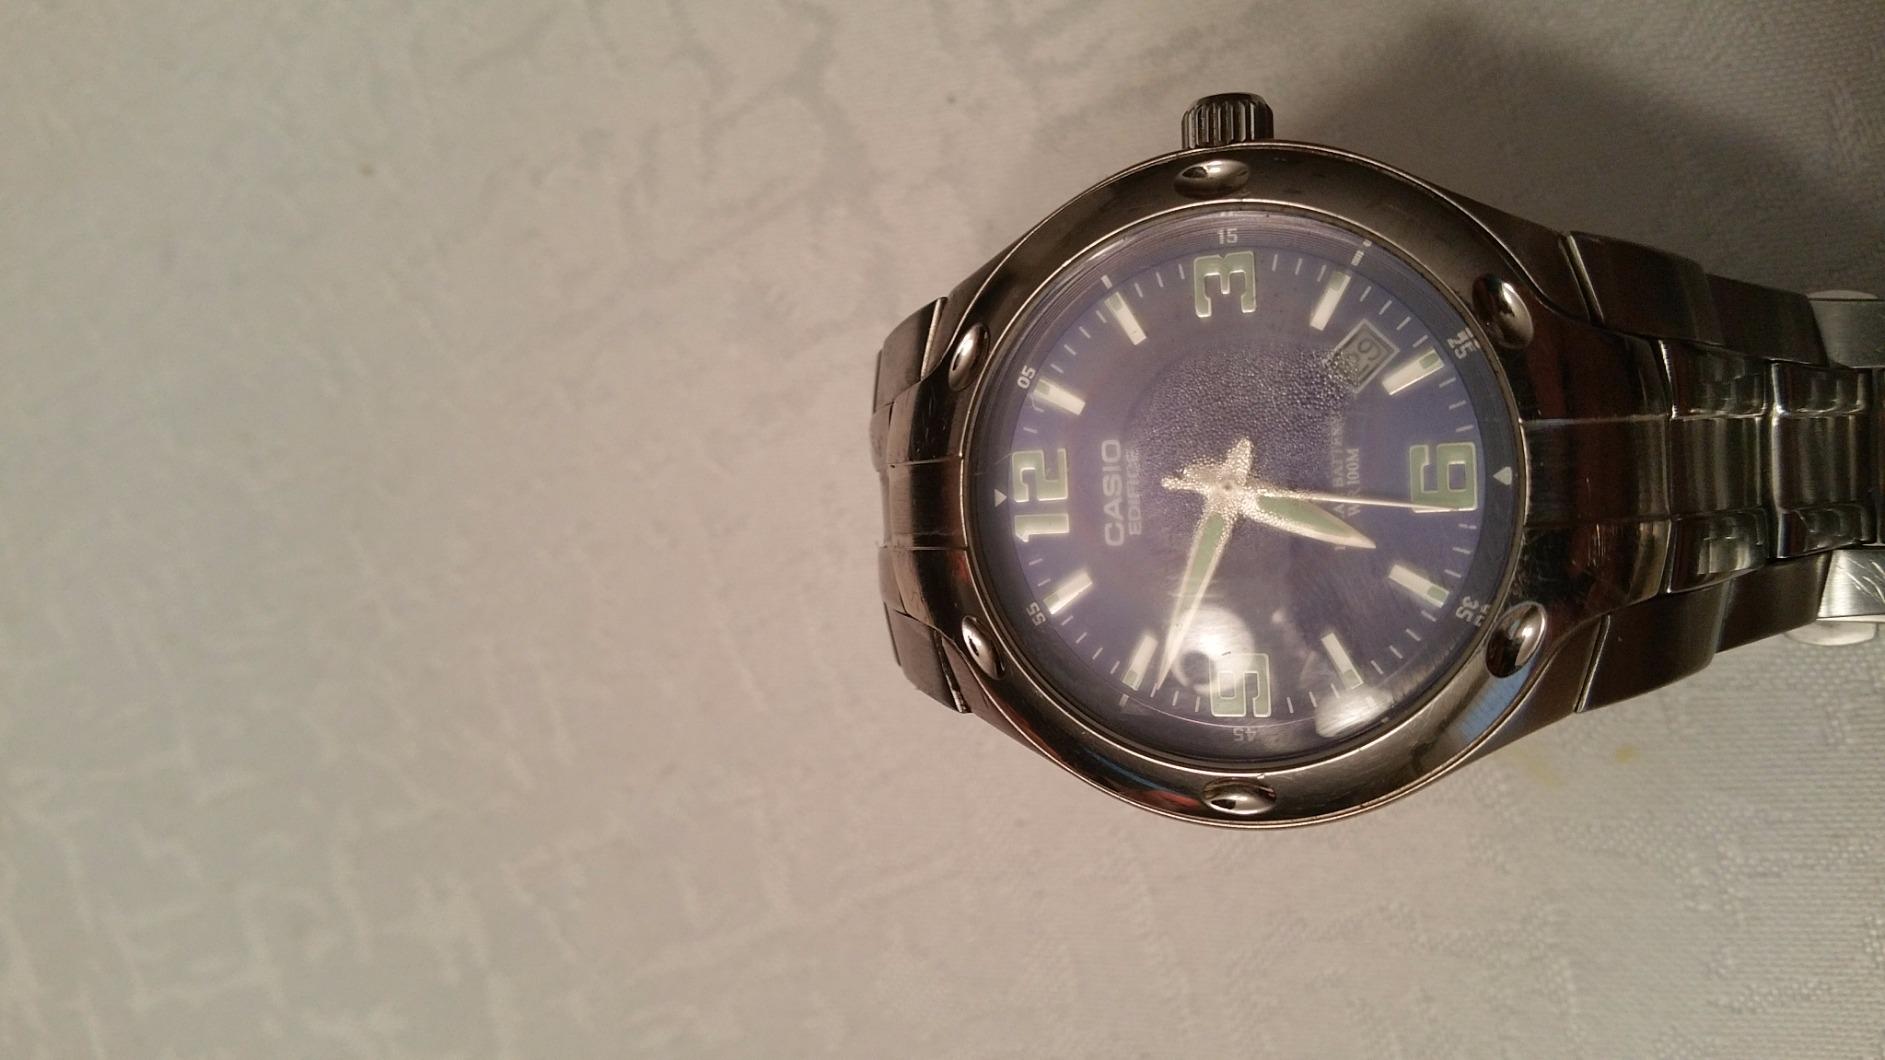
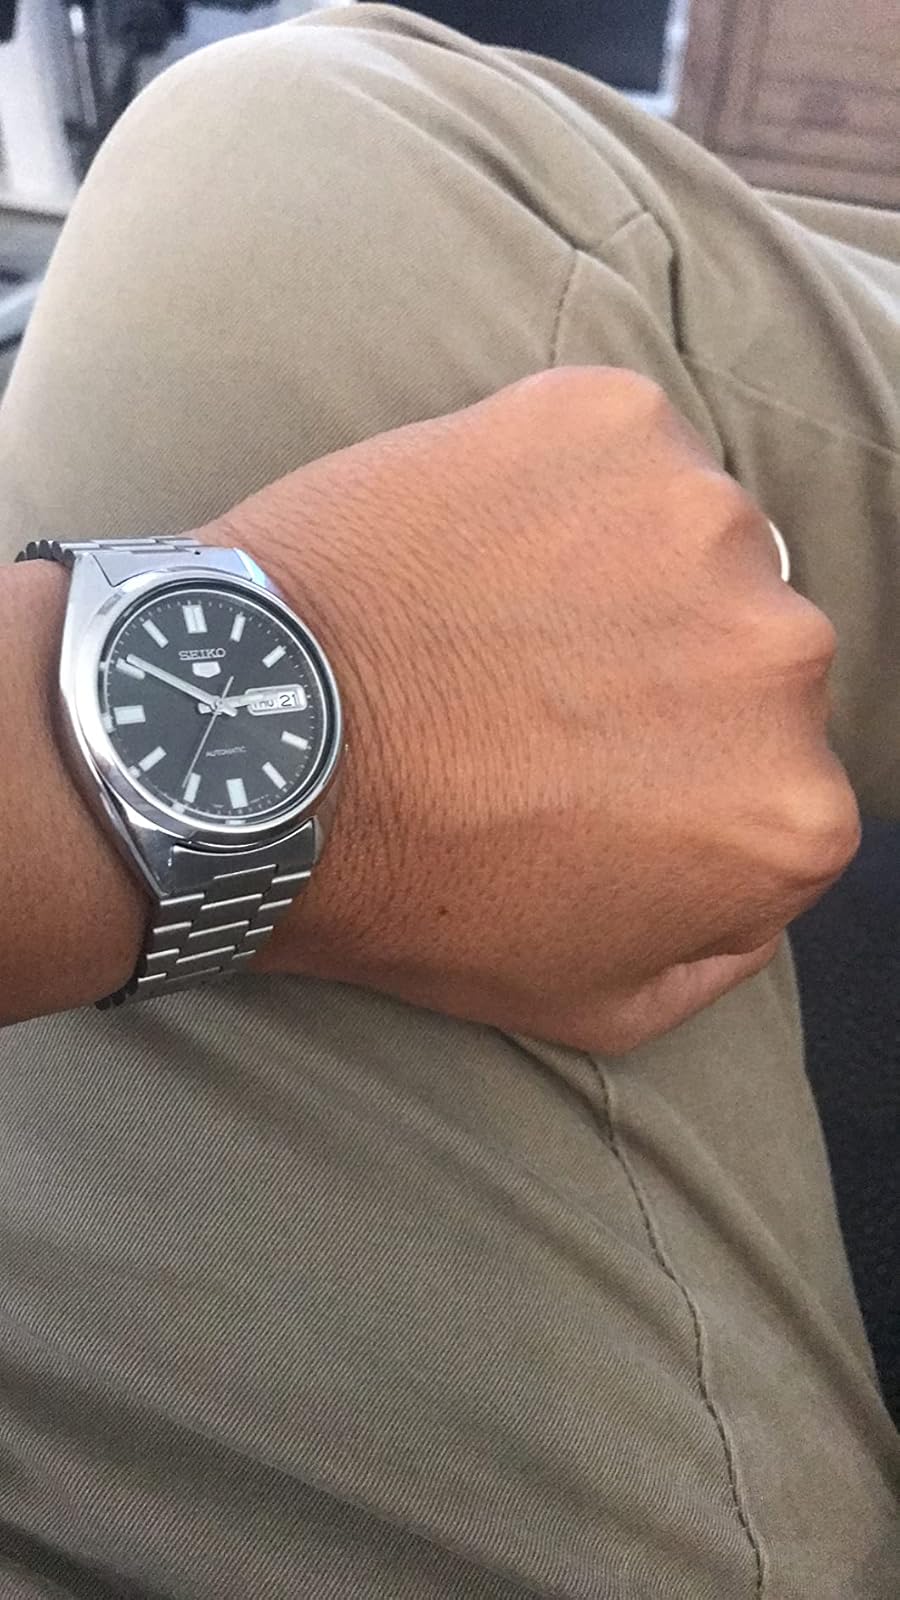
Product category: accessories_watch
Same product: no